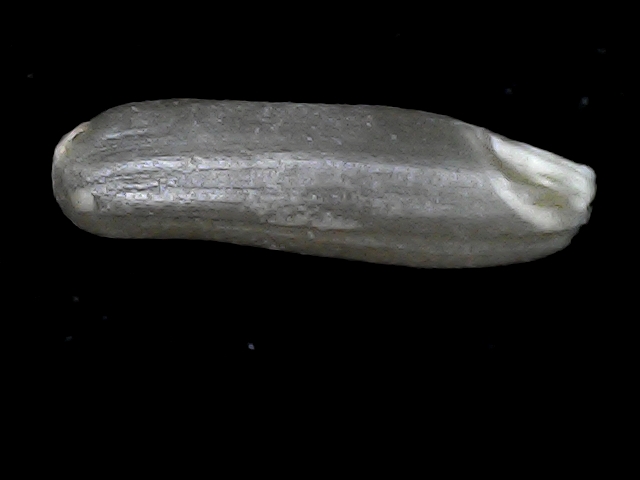
Rice variety: BD70